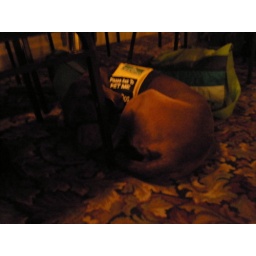
28 sleeping dog in latenight swing room